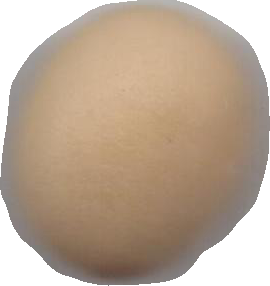
Variety: Grobogan